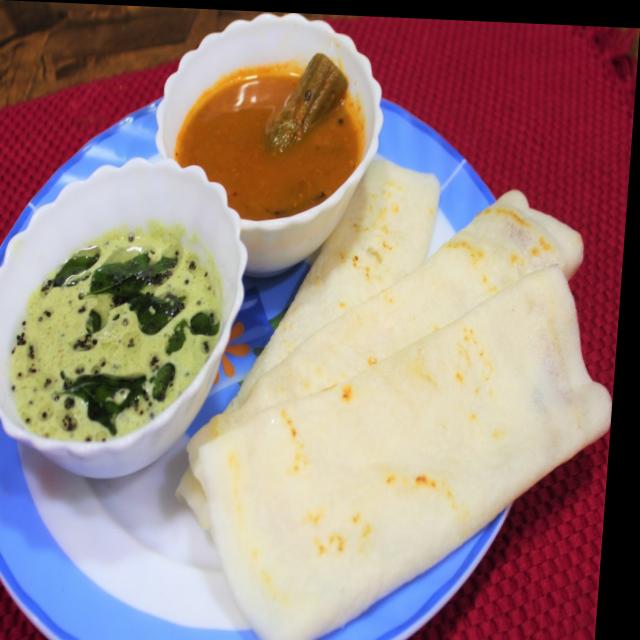
Dish: coconut_chutney